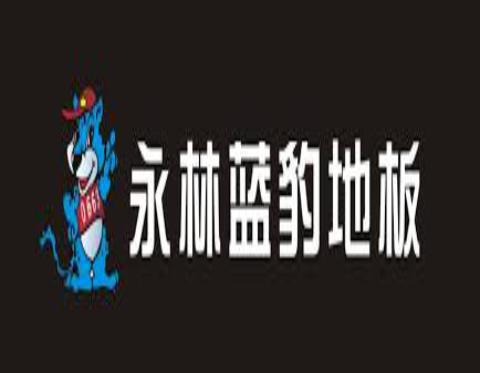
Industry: Necessities